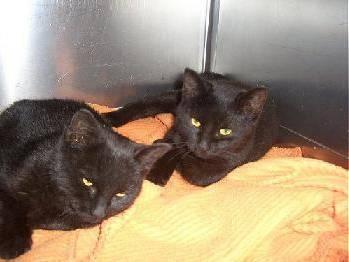
cat